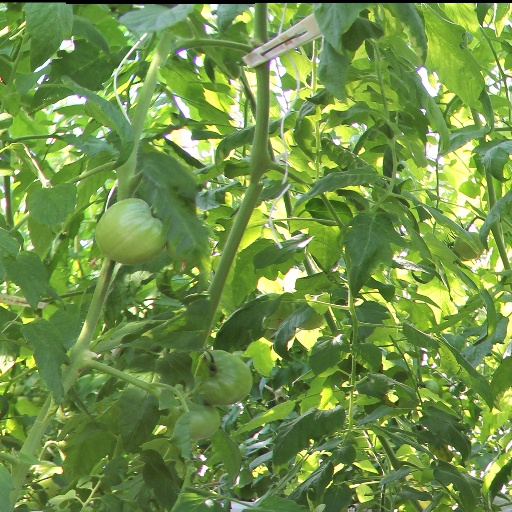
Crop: tomato